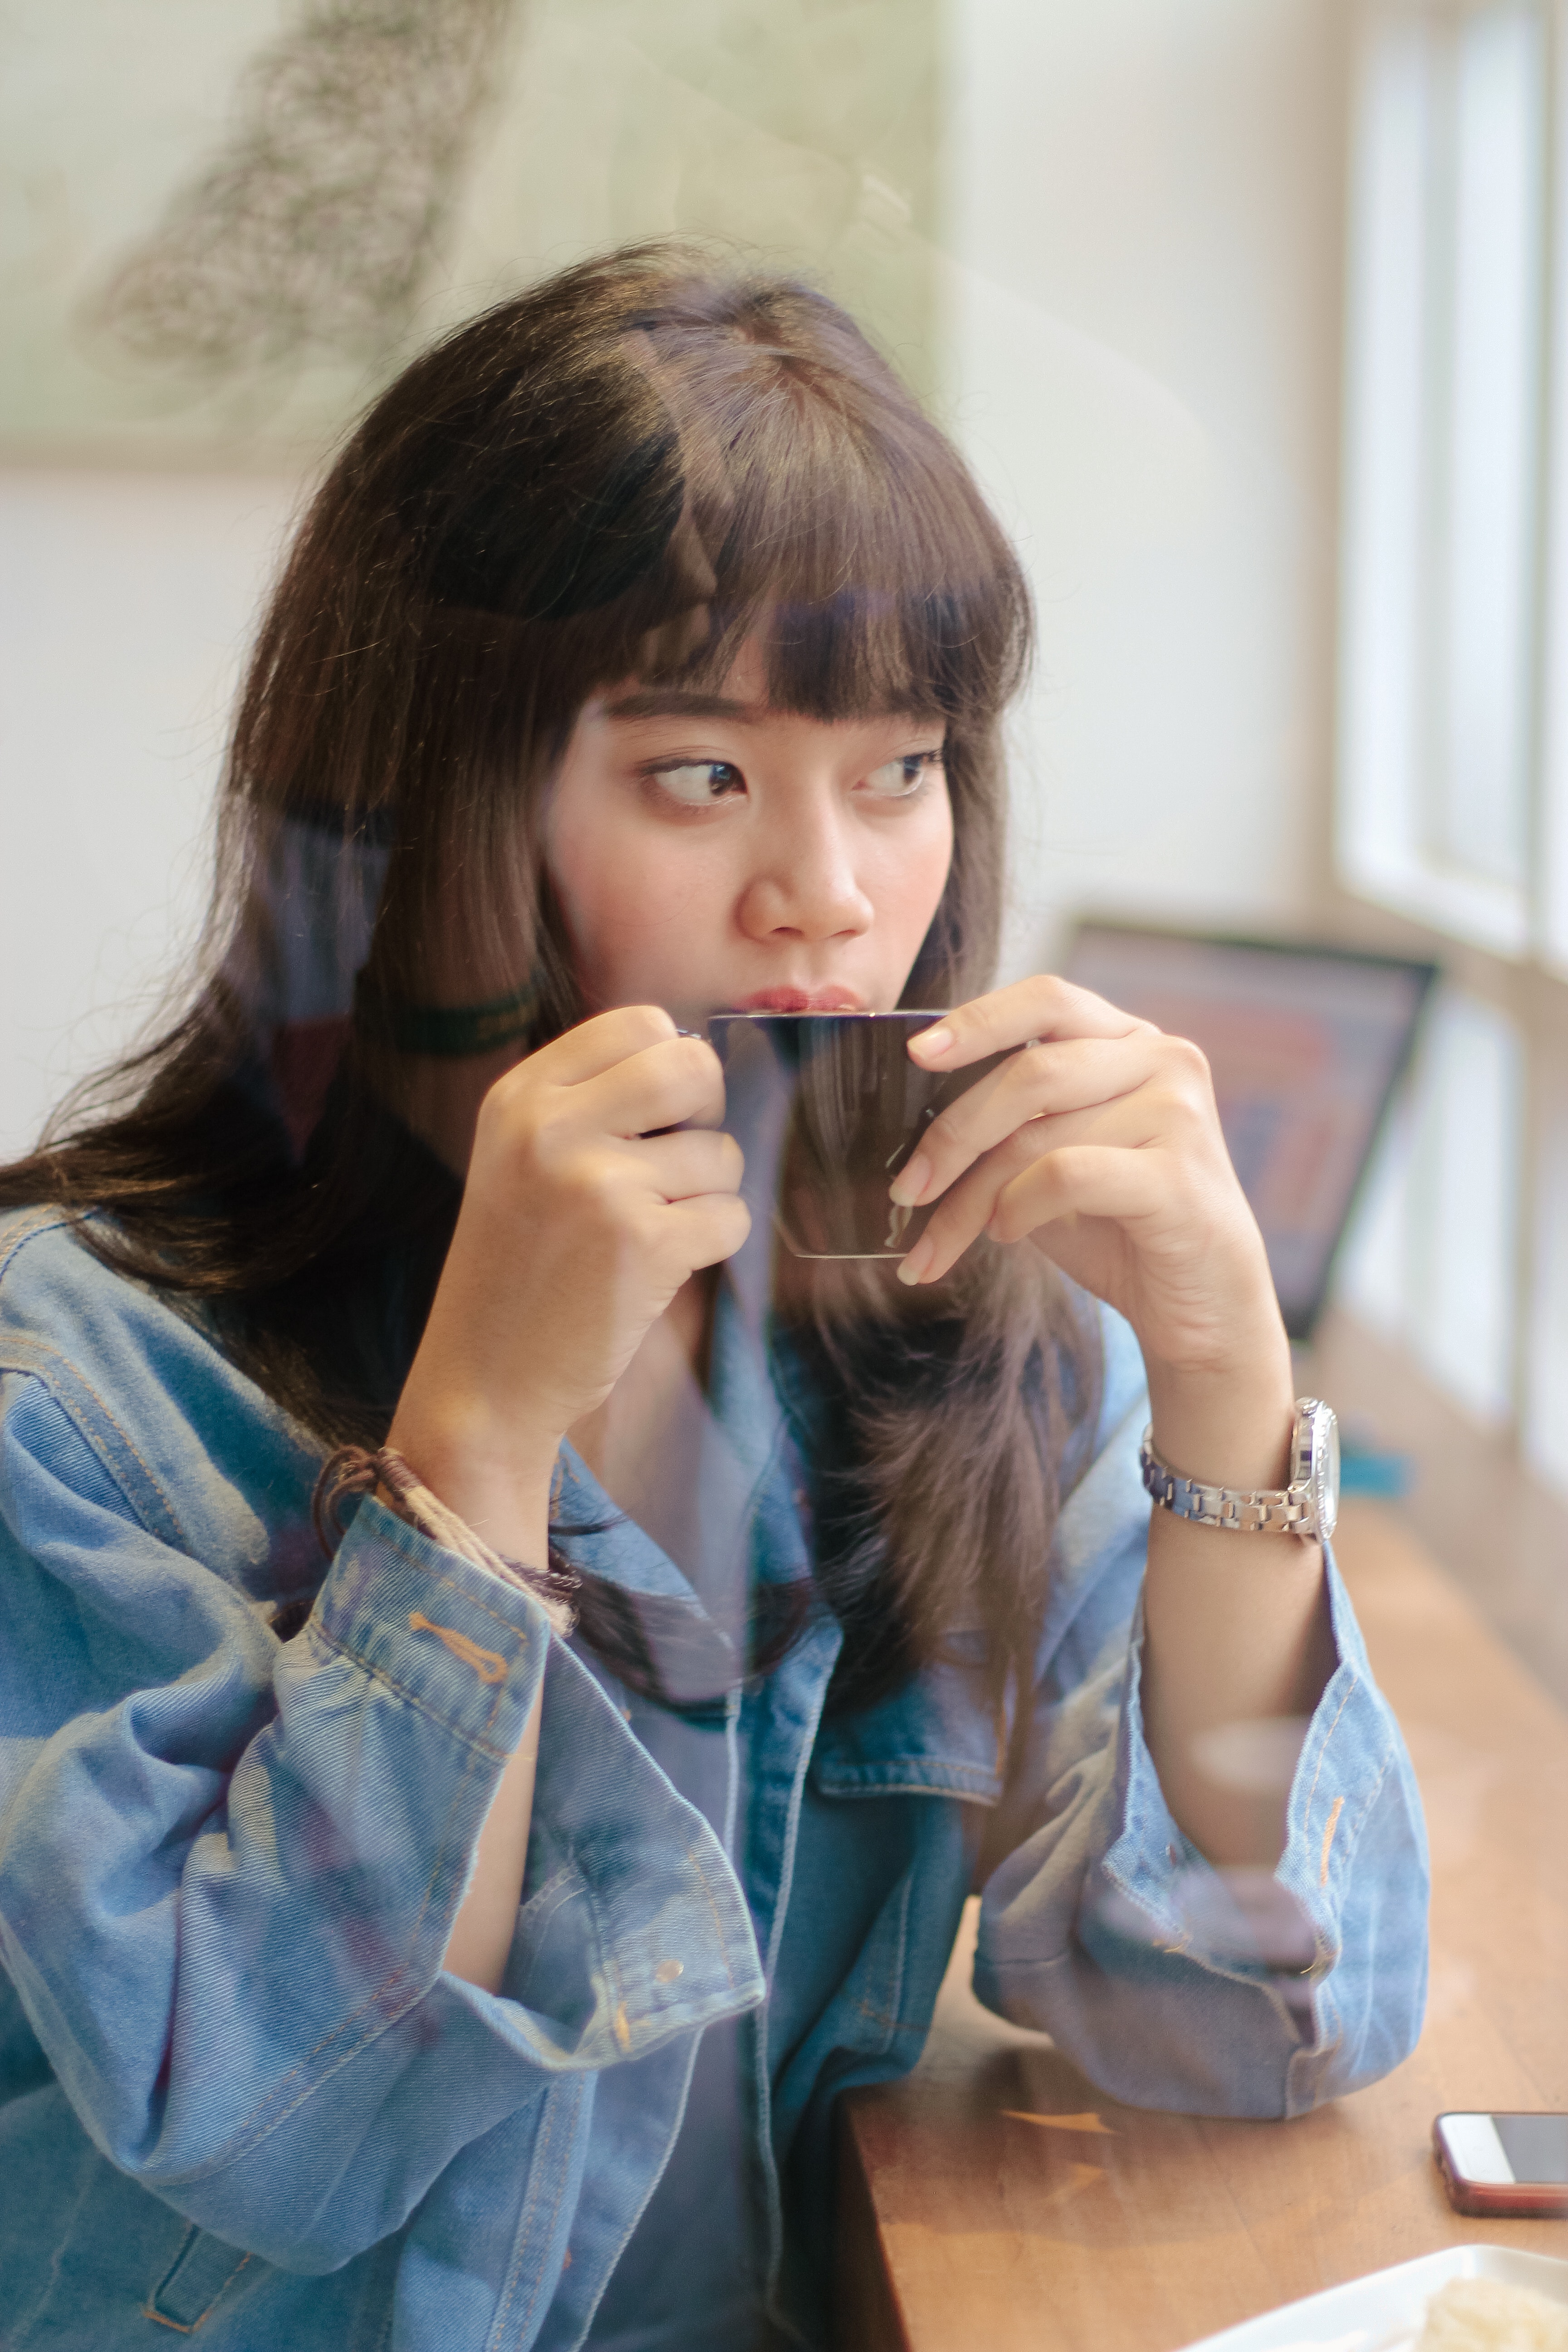
hair, beauty, hairstyle, nose, japanese idol, long hair, sitting, bangs, photography, gesture, brown hair